List of smoking bans in the United States

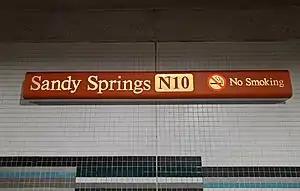
No smoking sign at the Sandy Springs station in Sandy Springs, Georgia

Two large casinos on Mohegan and Mashantucket Pequot tribal land, Mohegan Sun and Foxwoods, allow smoking in many areas of their properties.